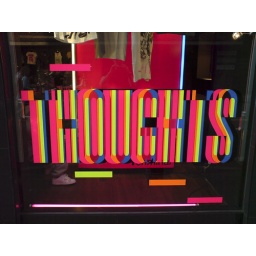
window of 'sinister thoughts', a new shop in shelton street selling punk clothes